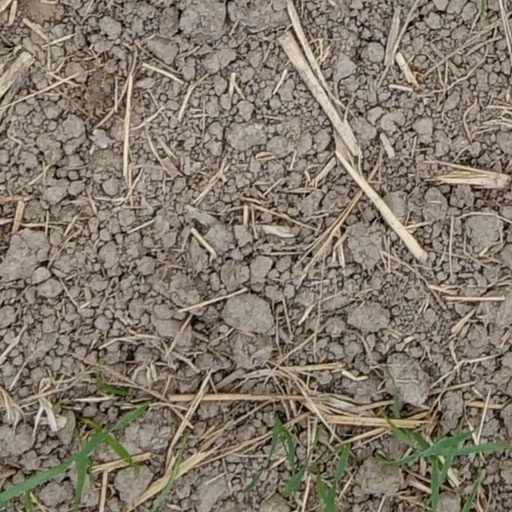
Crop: wheat